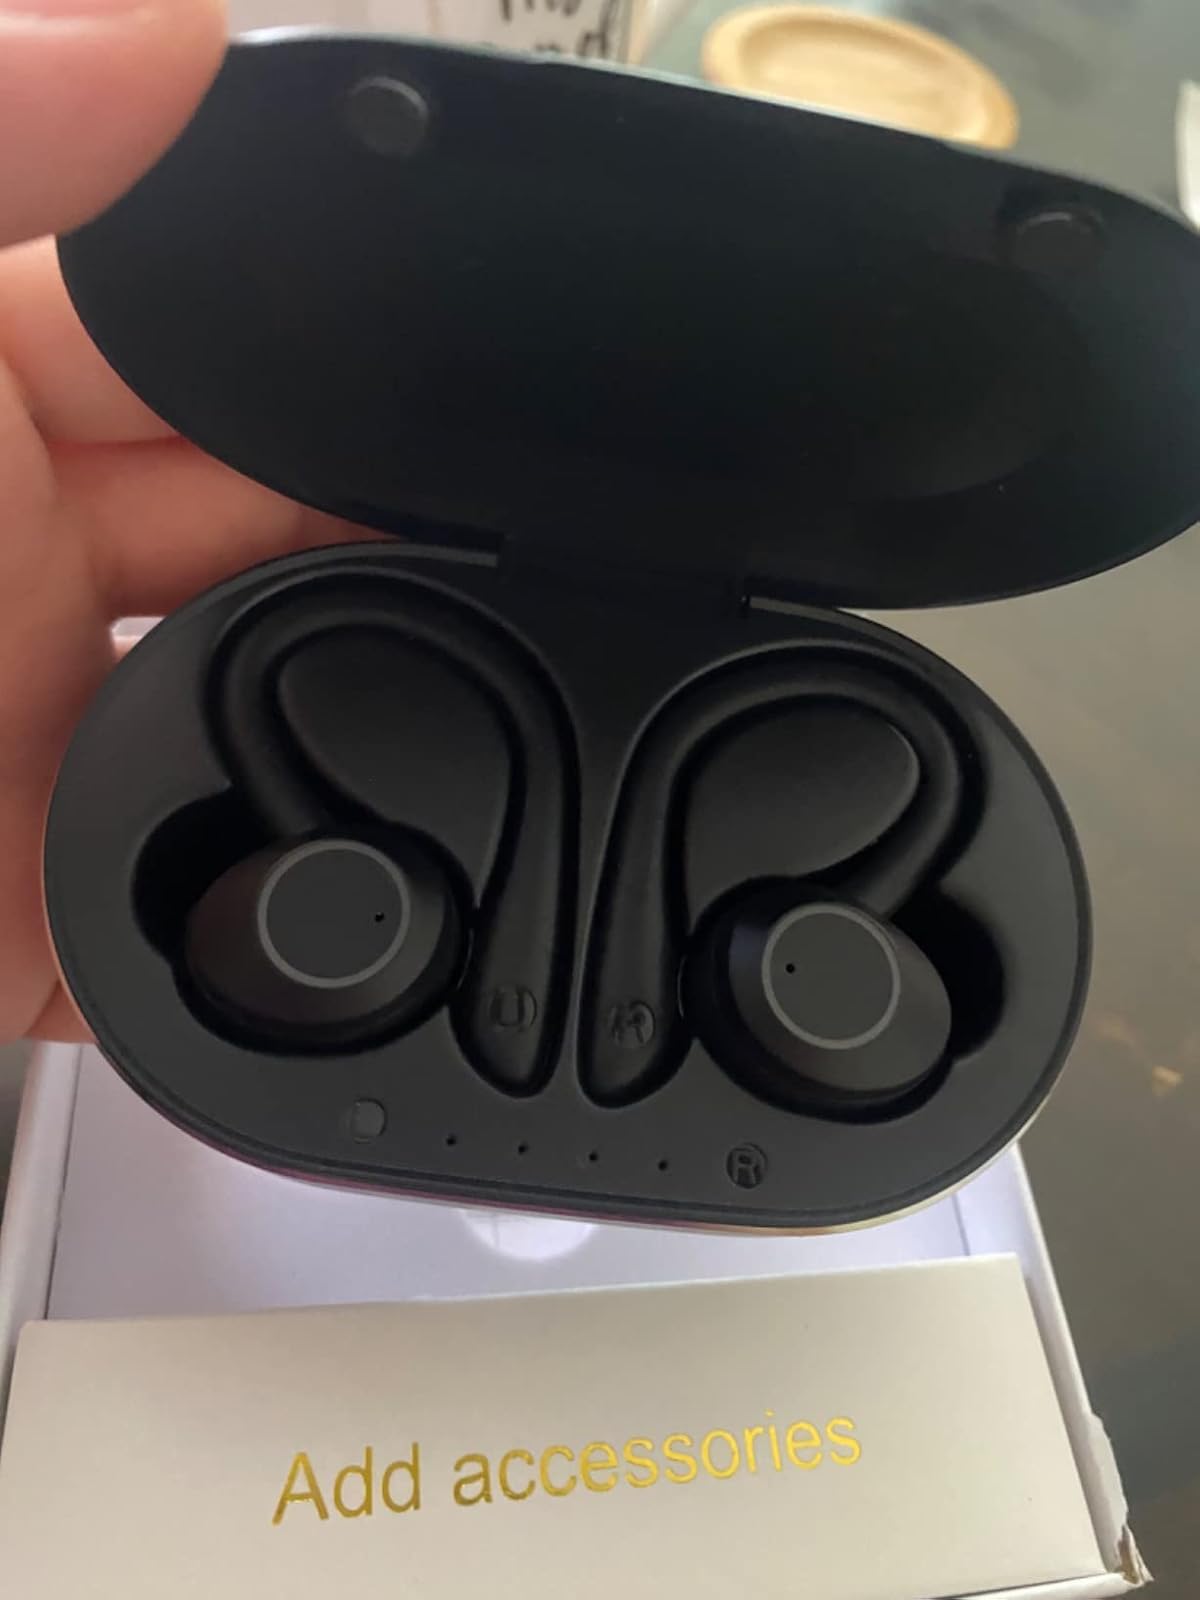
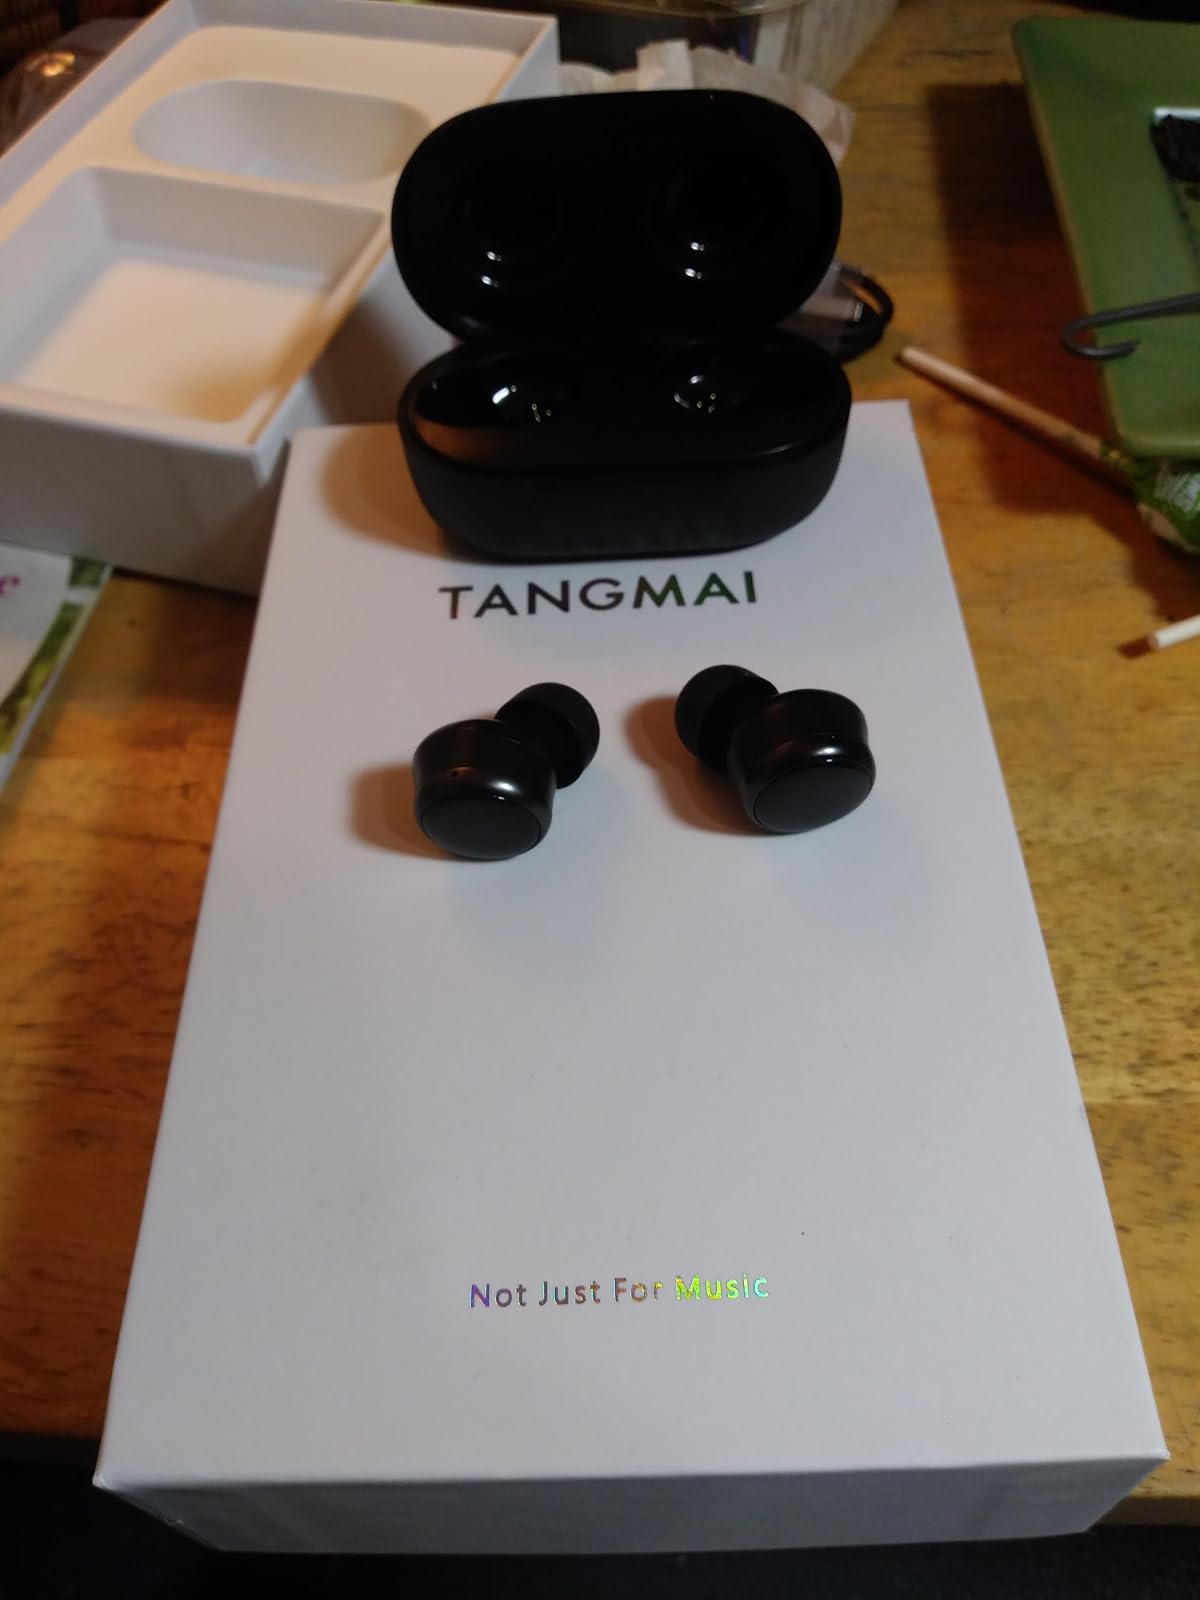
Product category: earbuds
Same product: no